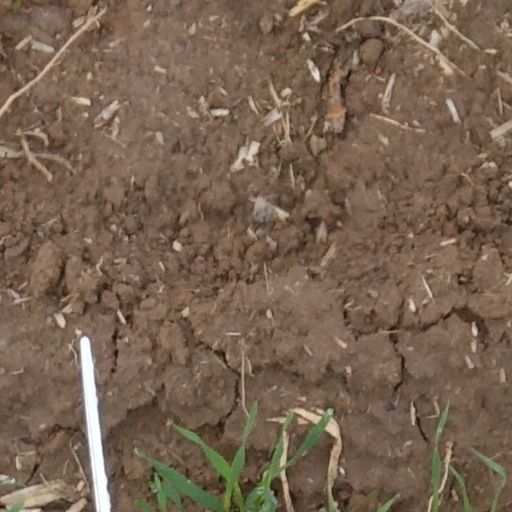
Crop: wheat